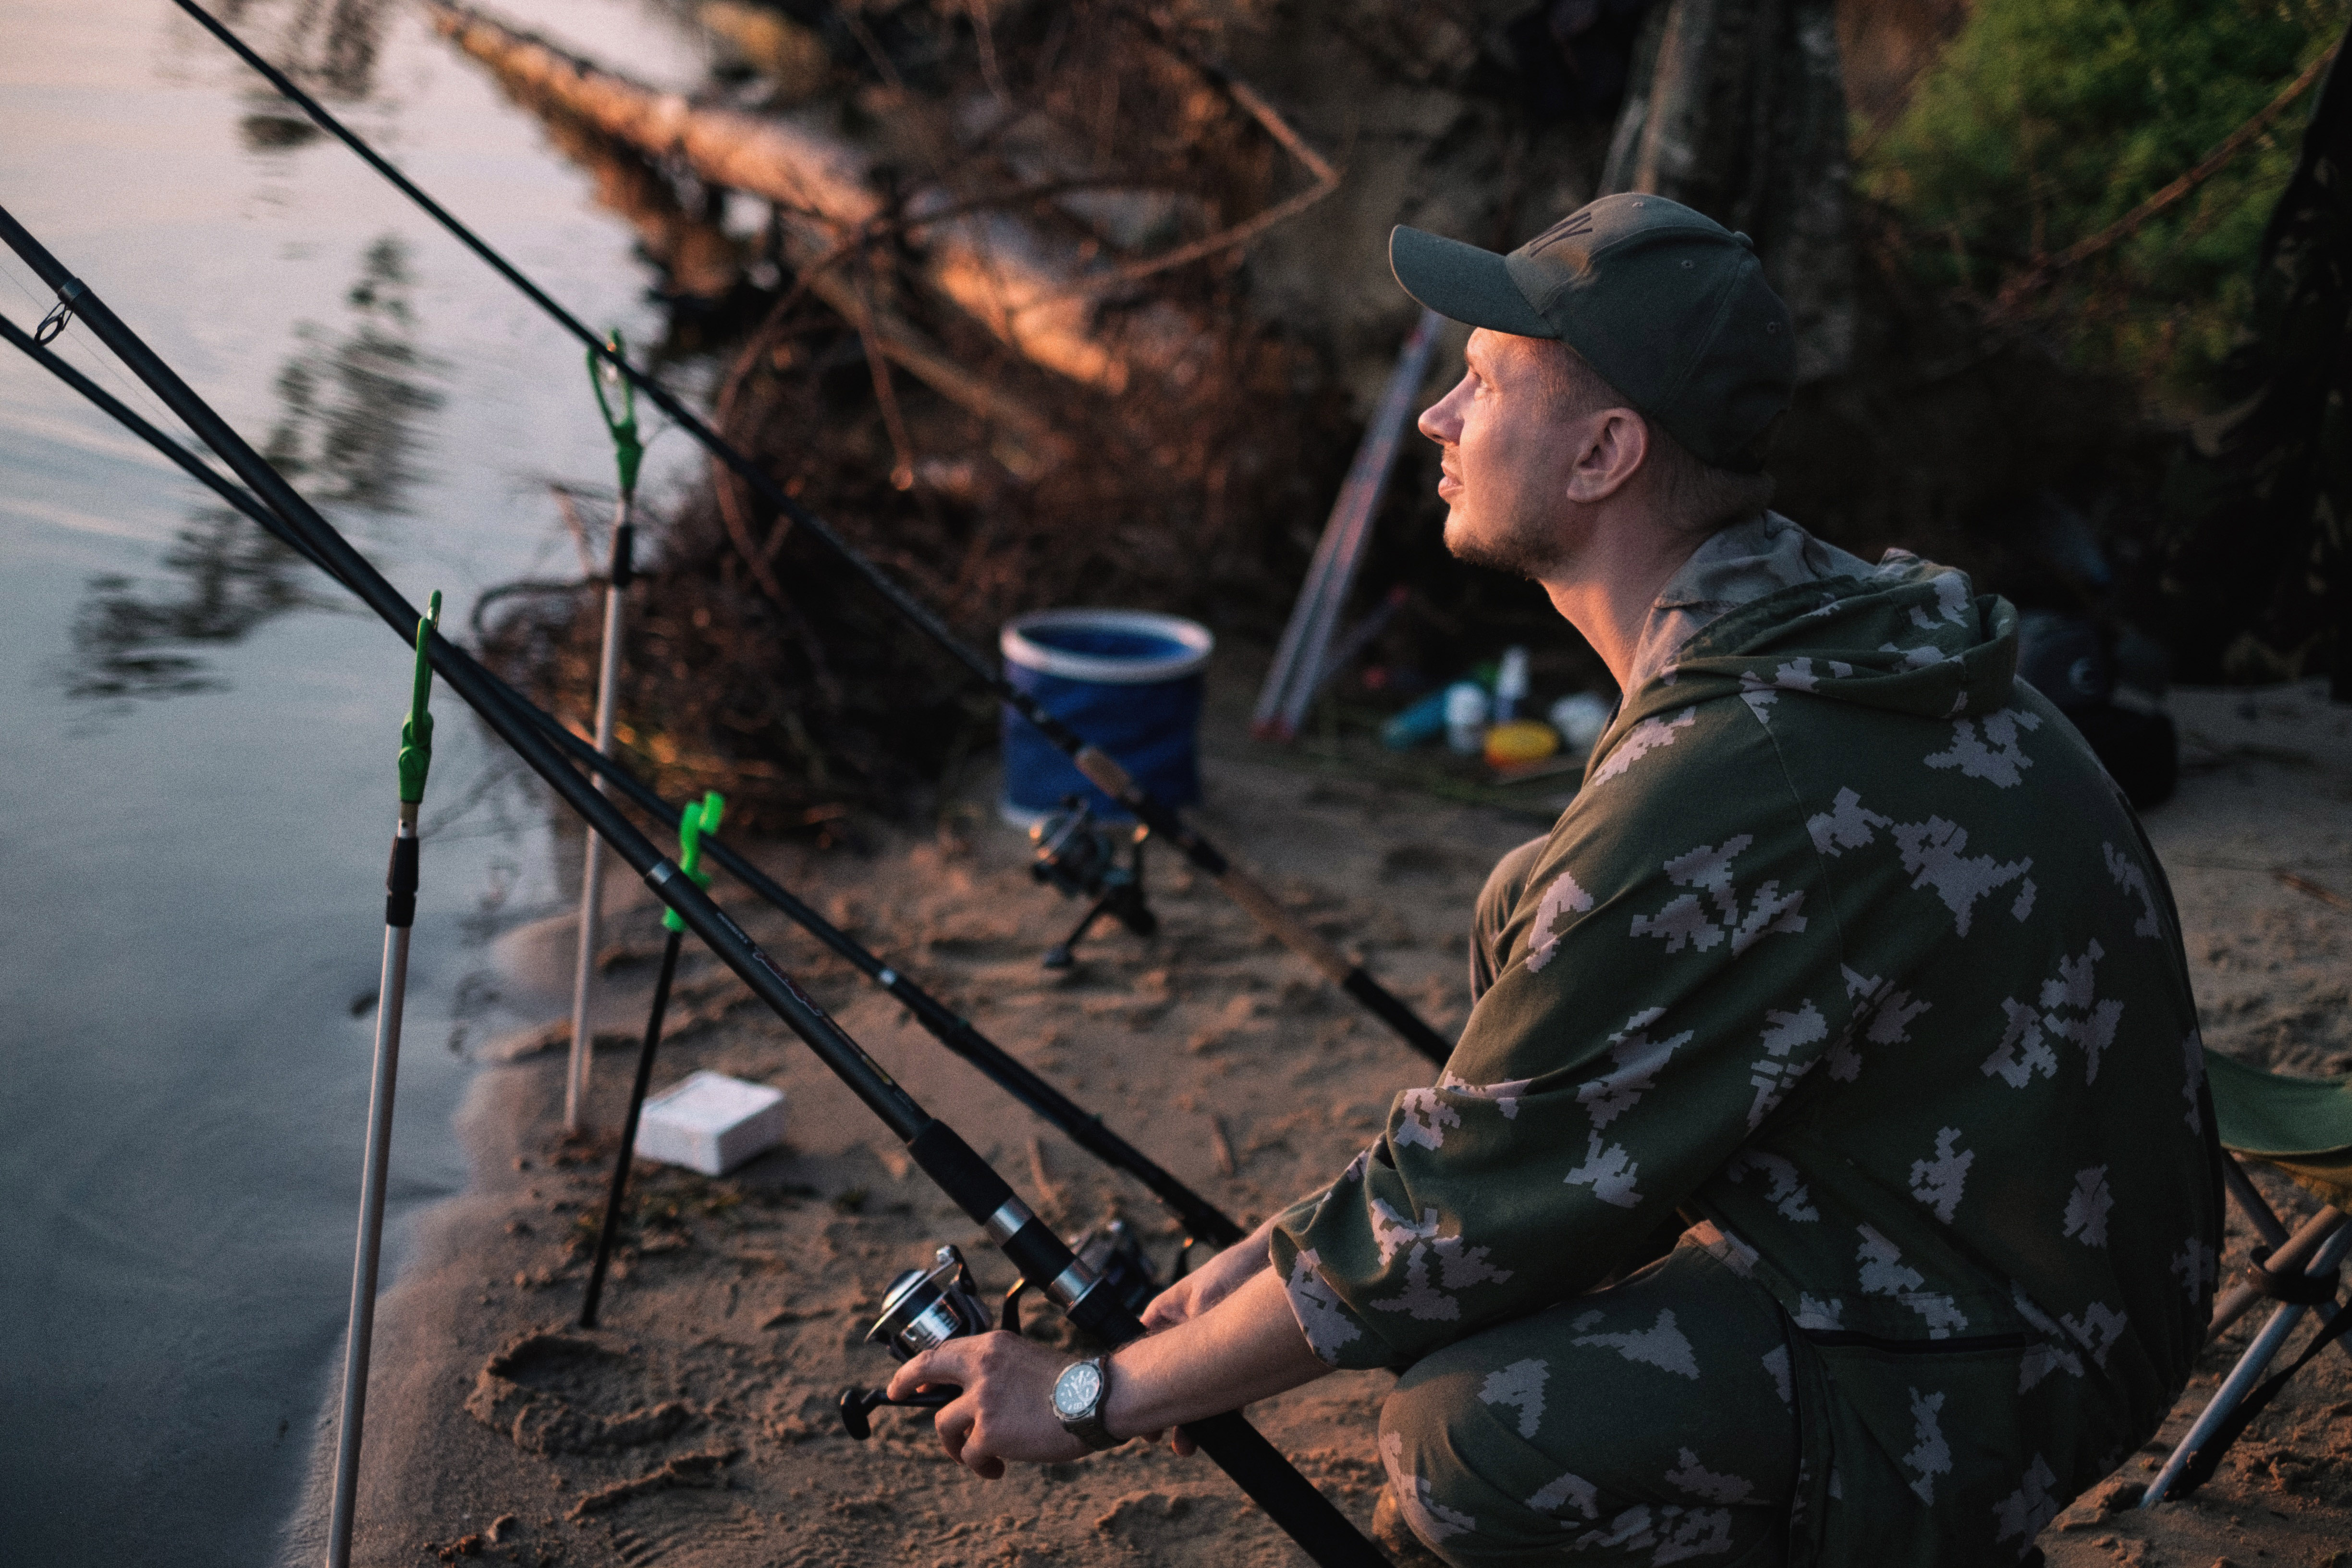
soldier, military, military organization, marines, recreation, army, military camouflage, infantry